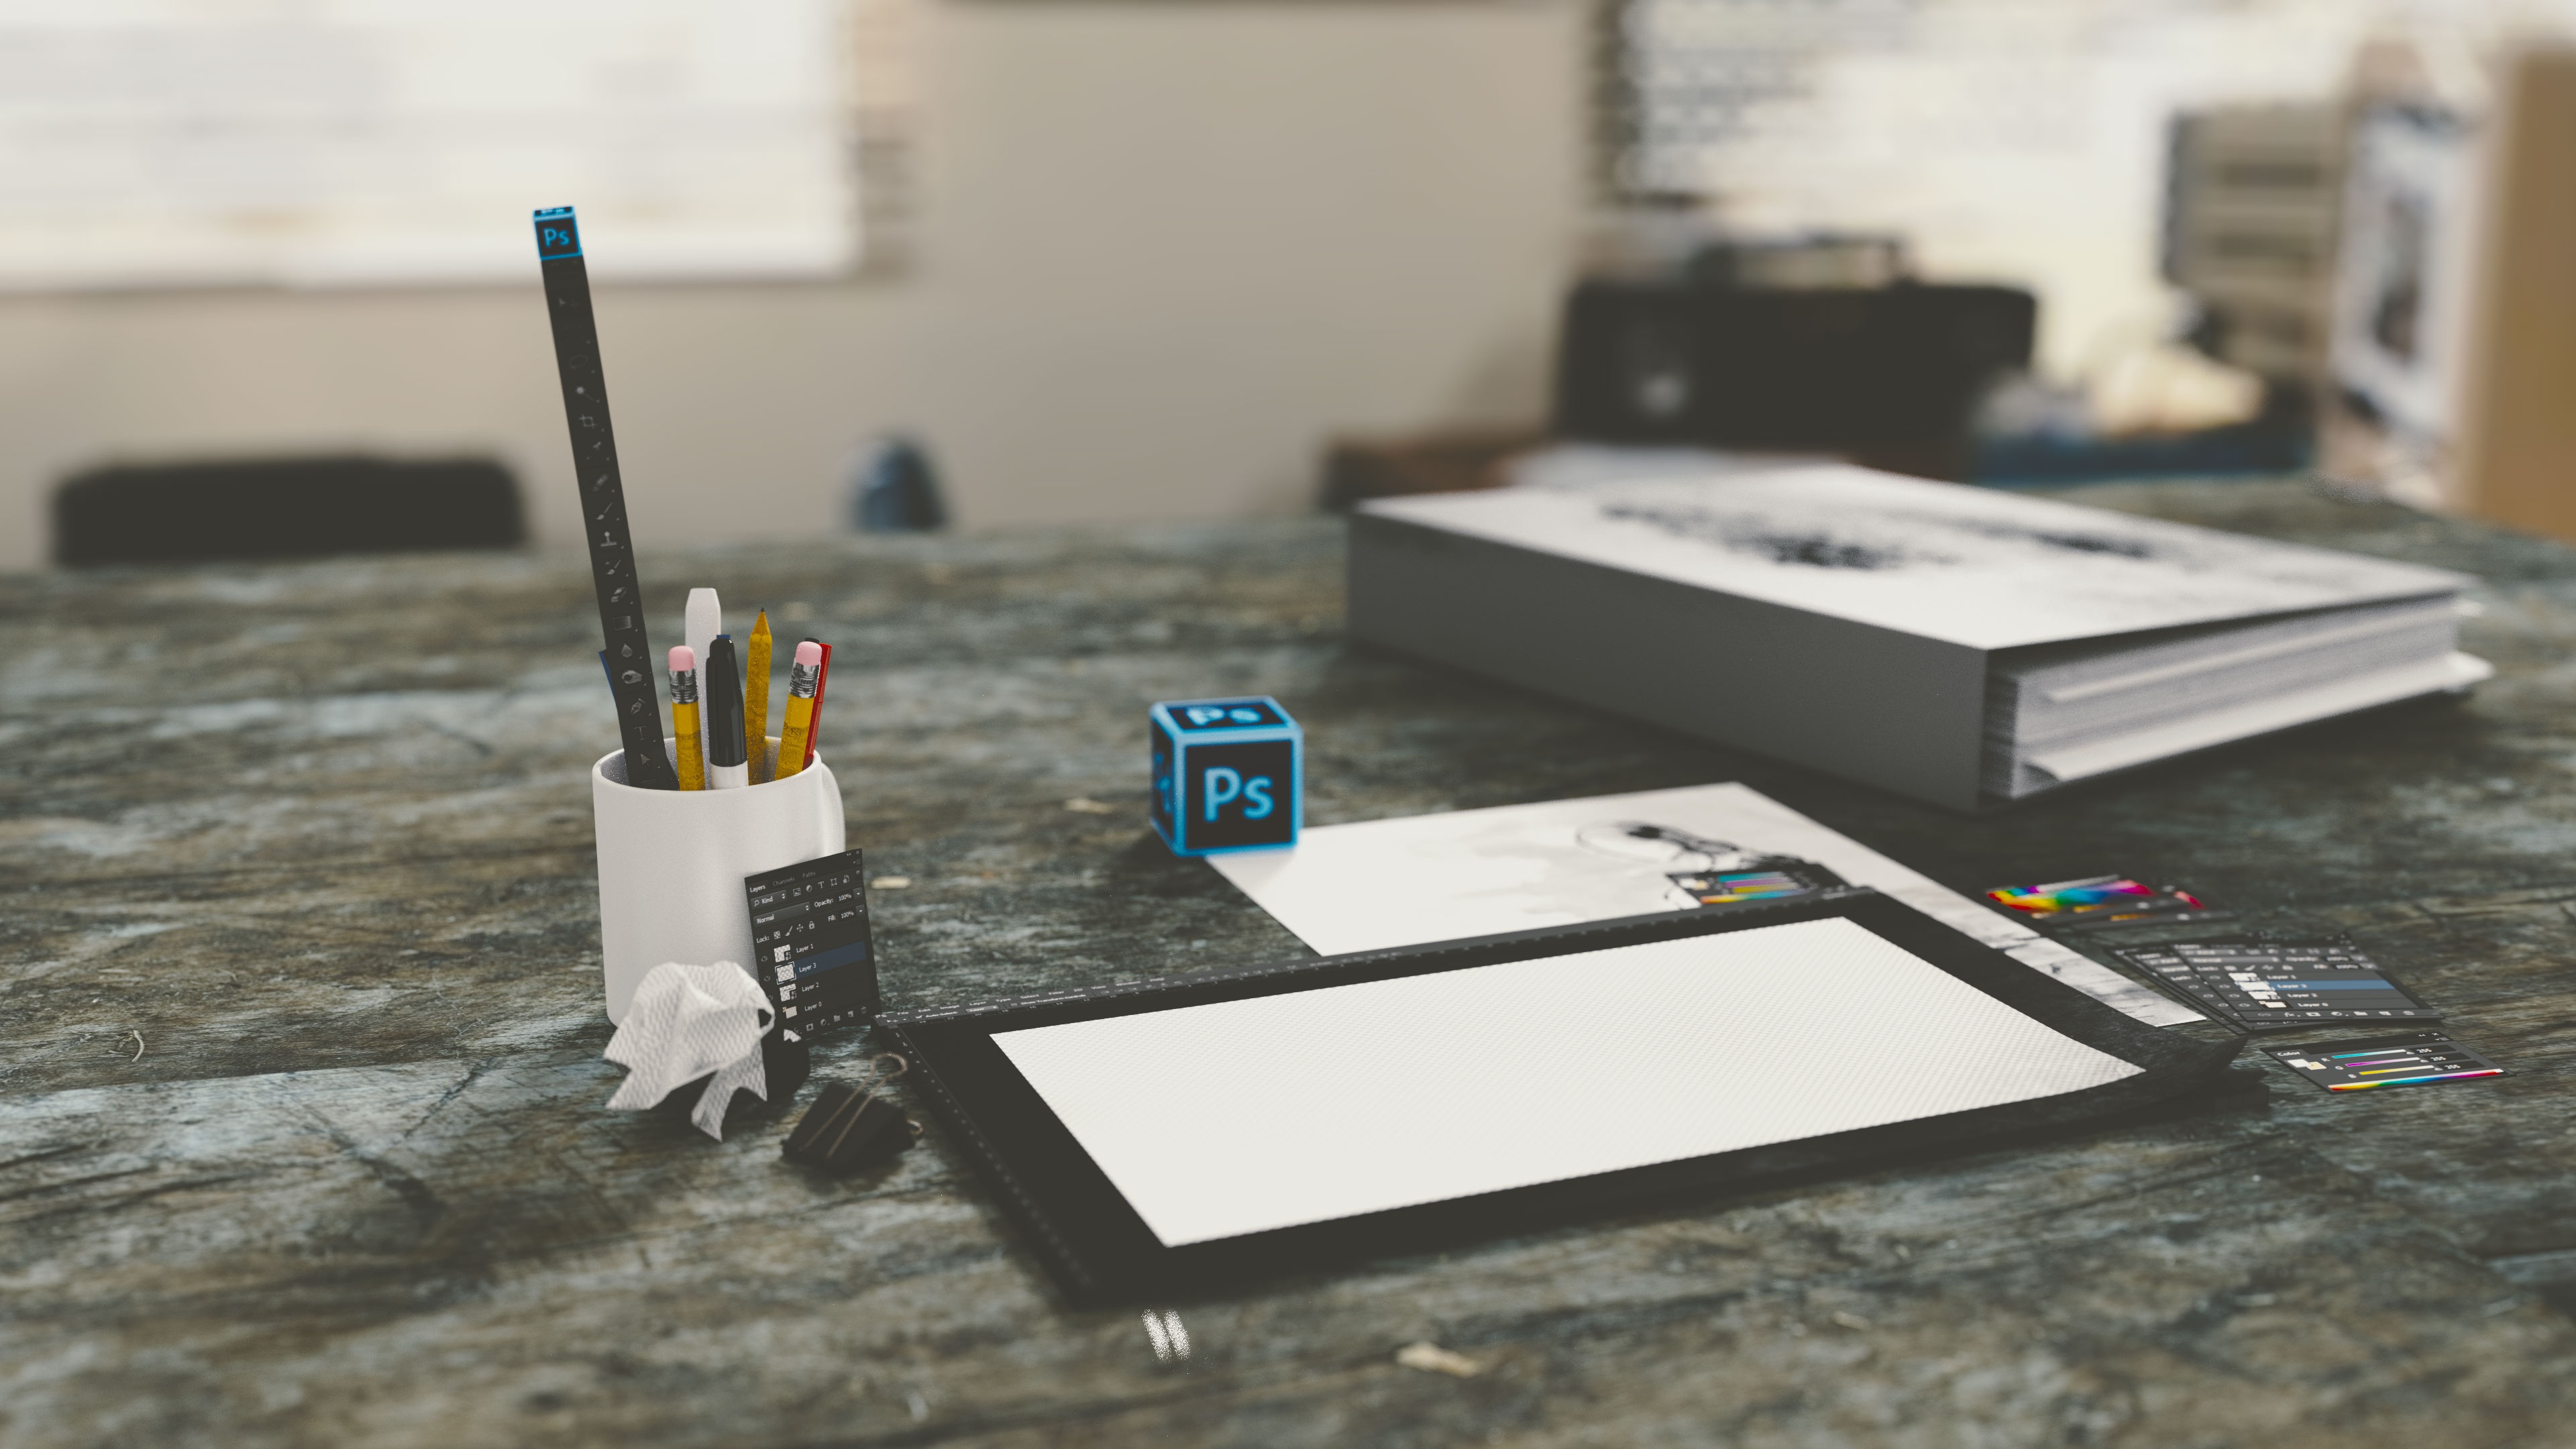
laptop, computer, table, landscape, book, light, people, technology, street, game, military, action, money, race, competition, men, electronics, design, police, lego, production, adult, screenshot, personal computer hardware, photoshop interface